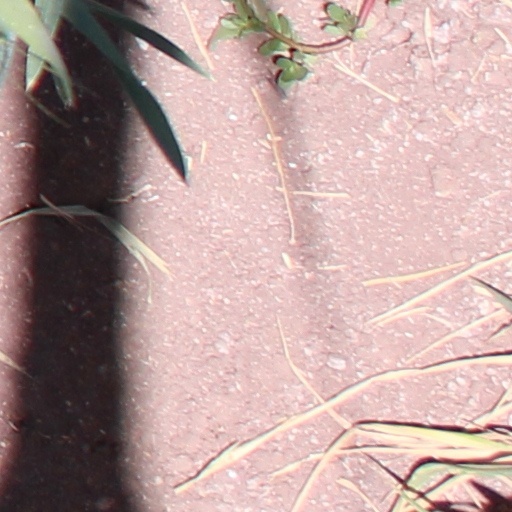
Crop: wheat